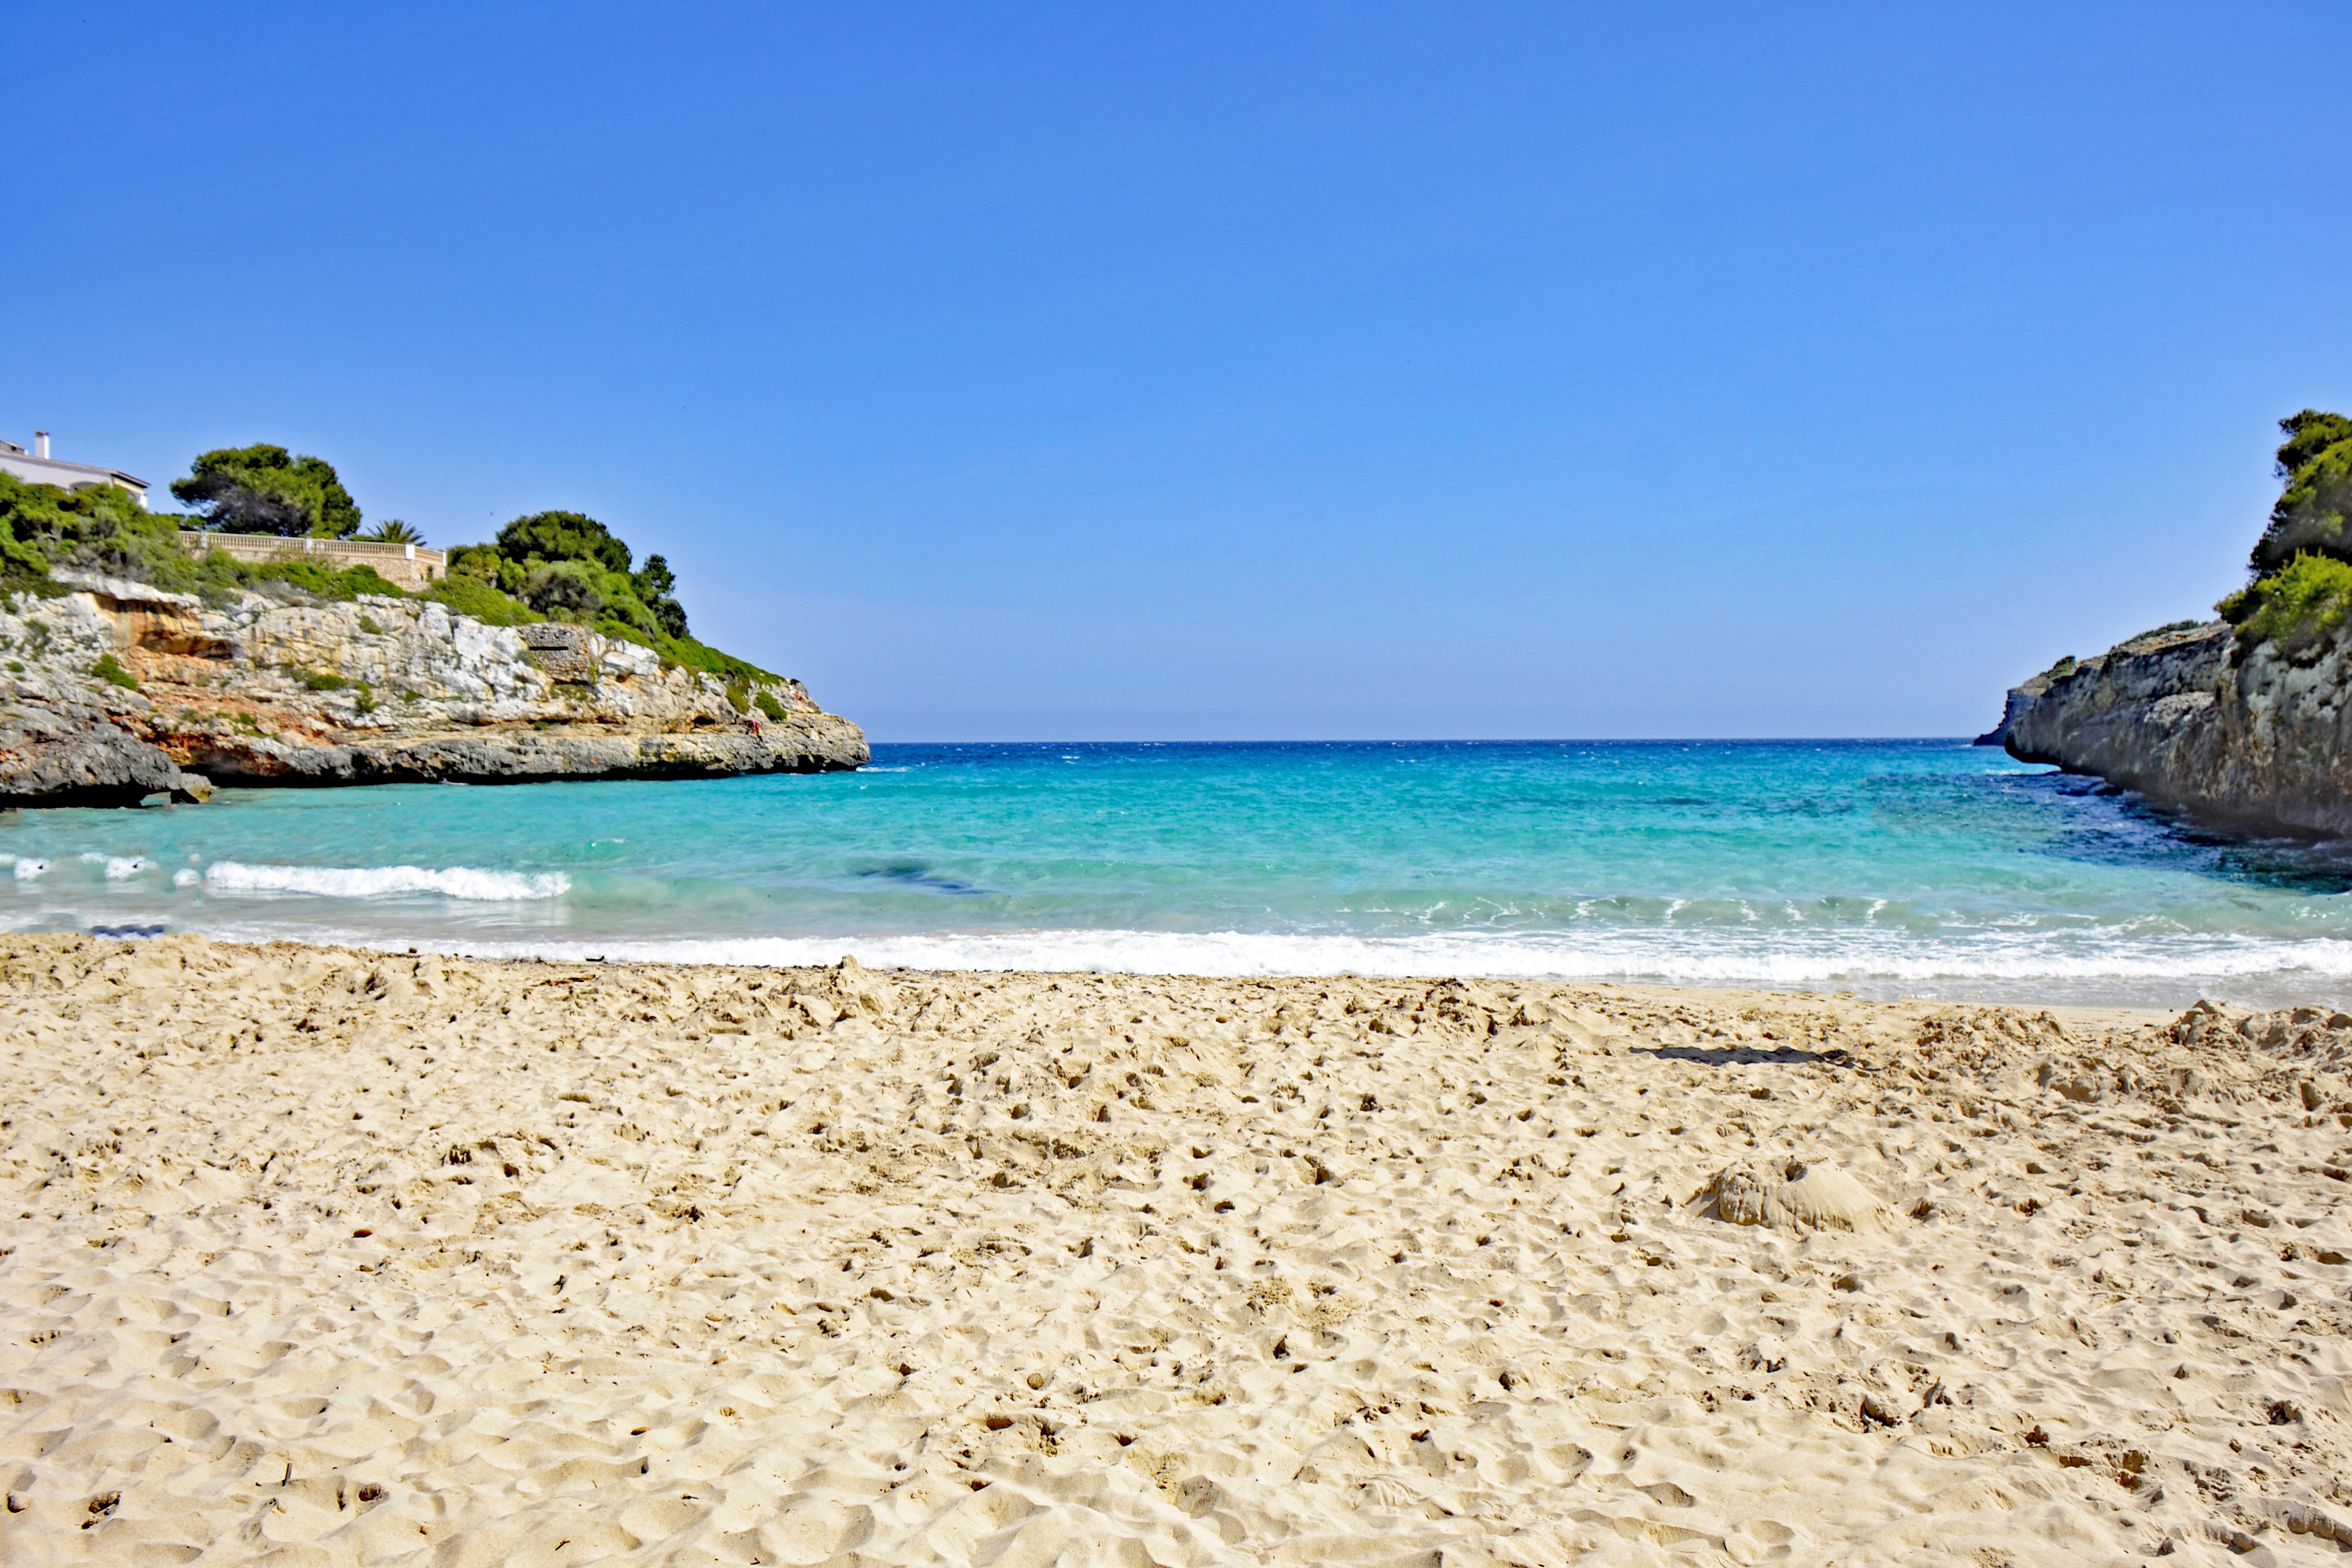
beach, sea, coast, water, sand, ocean, sun, shore, summer, vacation, cove, holiday, lagoon, bay, island, body of water, spain, mallorca, caribbean, tropics, booked, cape, islet, crystal clear, landform, balearic islands, wind wave, cala anguila